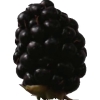
Label: blackberry